Mitchelstown Castle

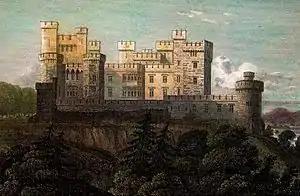
19th-century painting of the former castle

Mitchelstown Castle, the former home of the Anglo Irish Earls of Kingston, was located in the north County Cork town of Mitchelstown in Ireland.